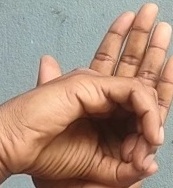
ASL sign: 0